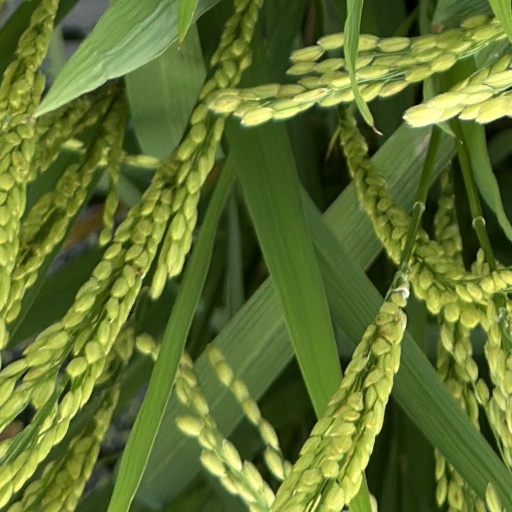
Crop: rice